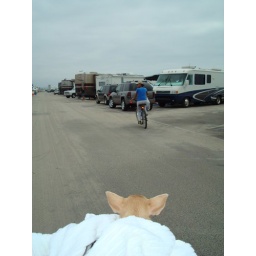
Luke in the bike basket following Lyda